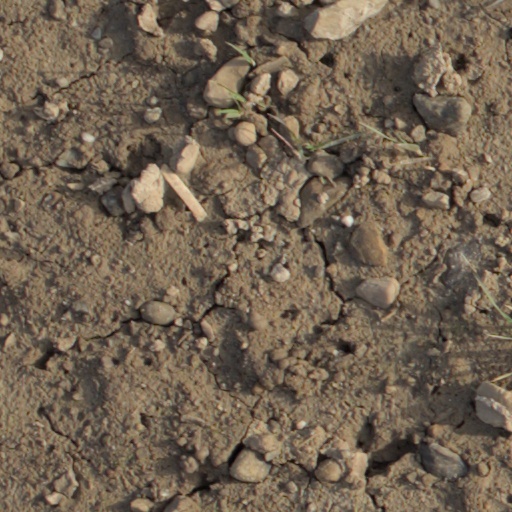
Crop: wheat